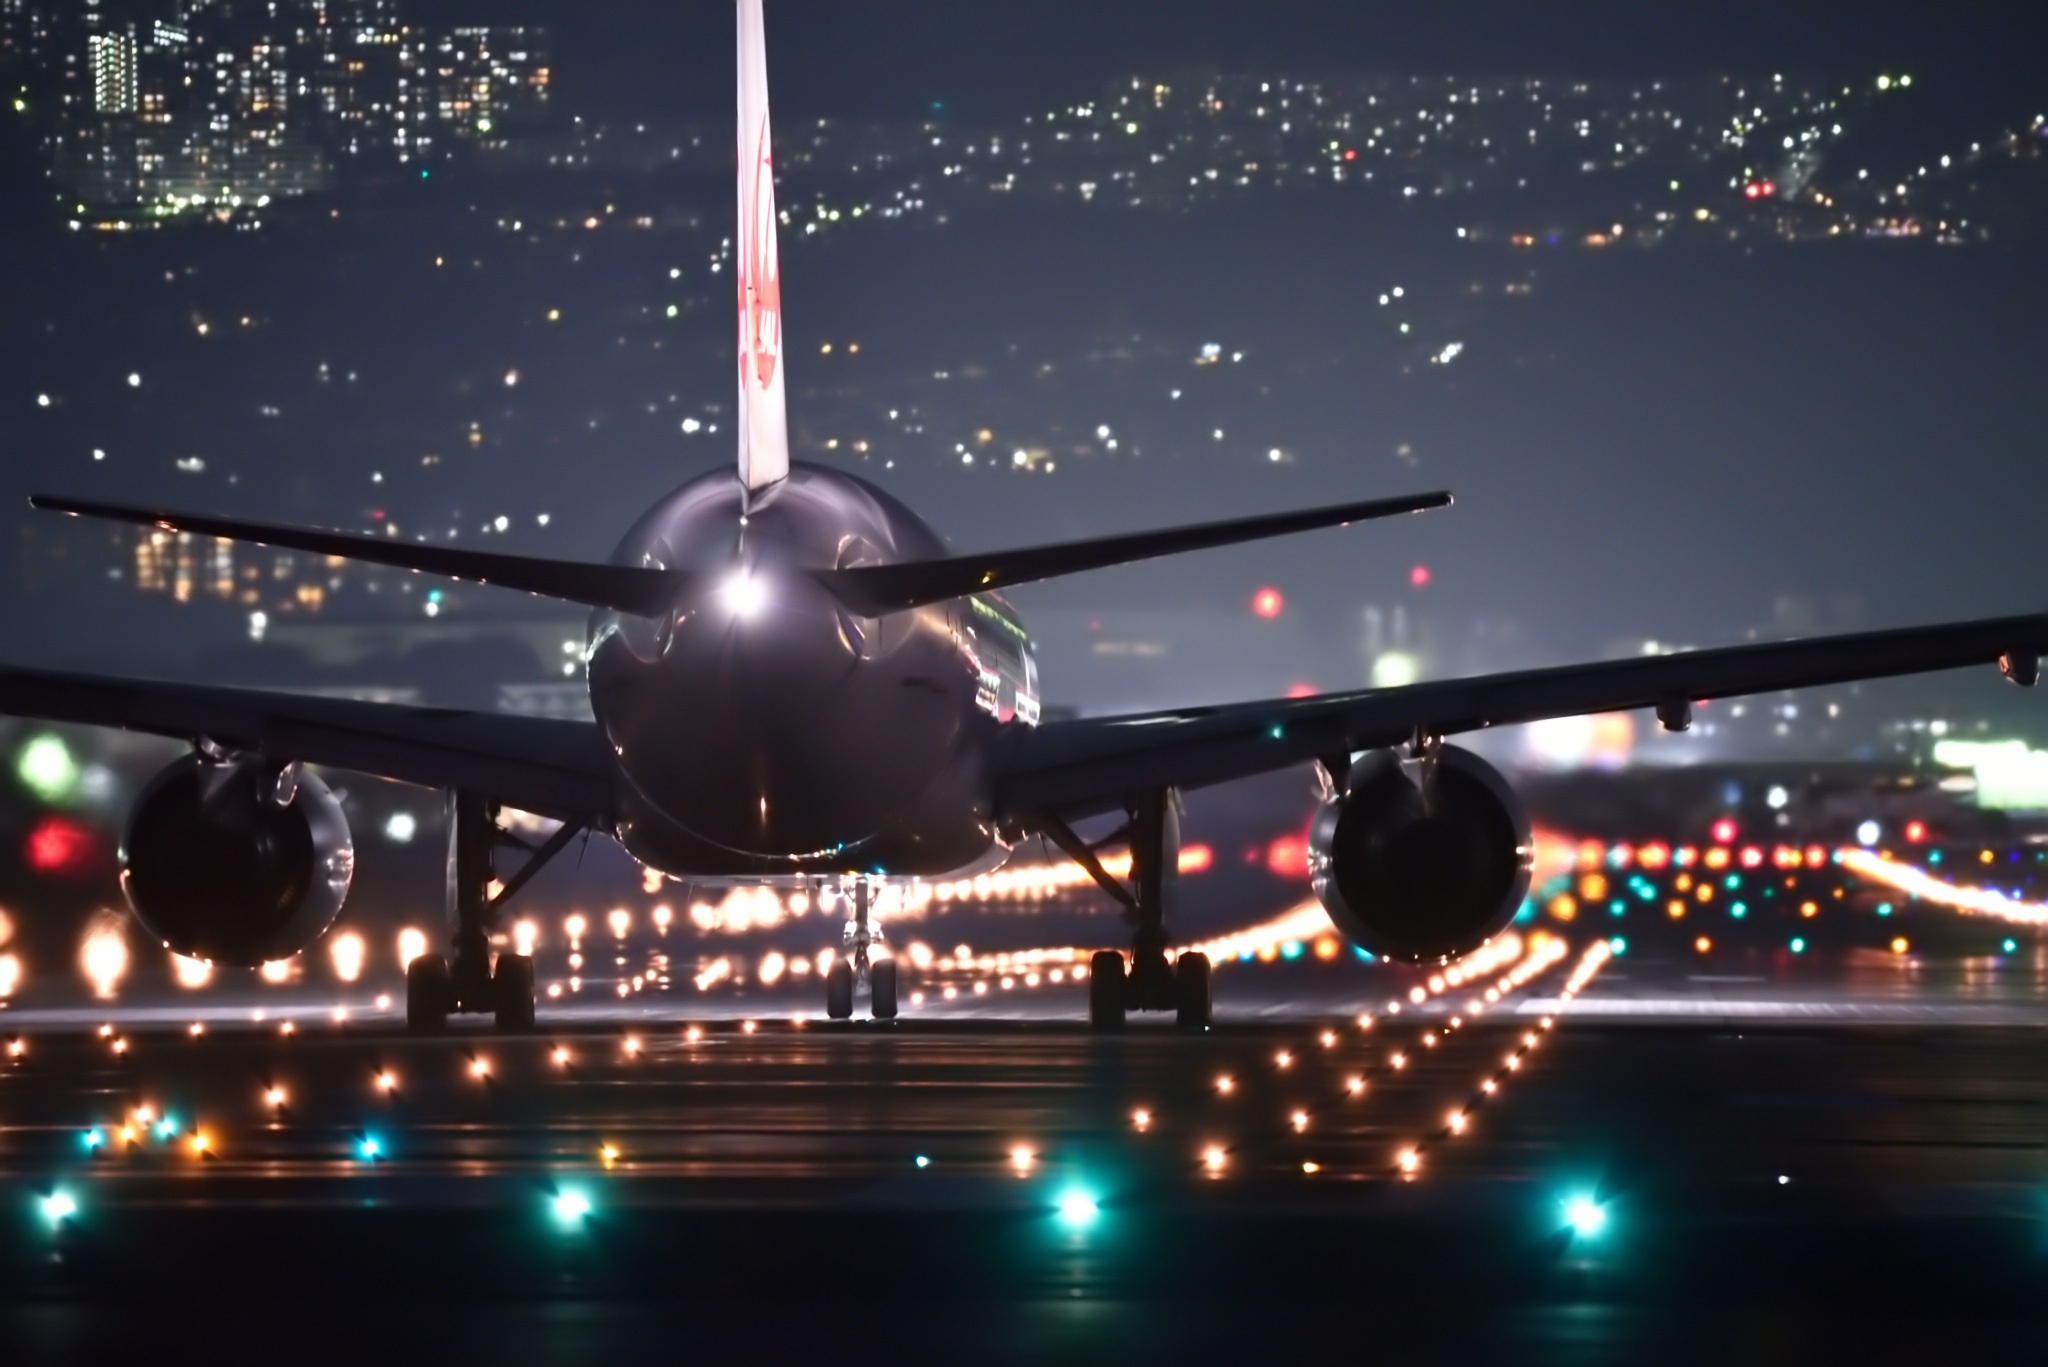
night, airport, airplane, plane, aircraft, vehicle, airline, aviation, airliner, screenshot, jet aircraft, night flight, air travel, atmosphere of earth, wide body aircraft, aircraft engine